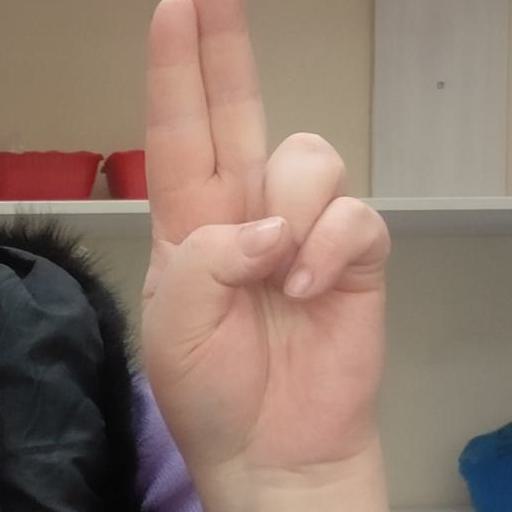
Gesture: two_up